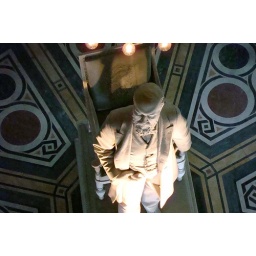
Garfield monument in Cleveland. Interior, showing Garfield statue and marble inlaid floor in Byzantine-like patterns.